Árpád Tóth

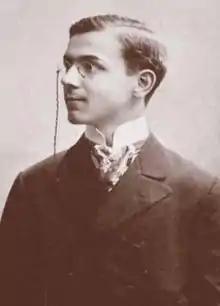
Tóth circa 1907

Árpád Tóth (14 April 1886 – 7 November 1928) was a Hungarian poet and translator.